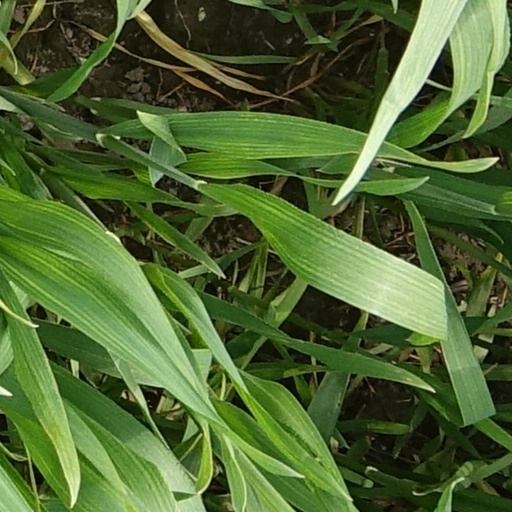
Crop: wheat